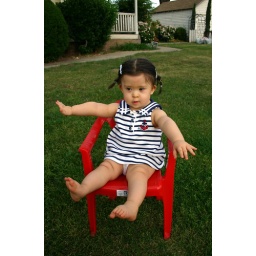
Sofia in a red chair